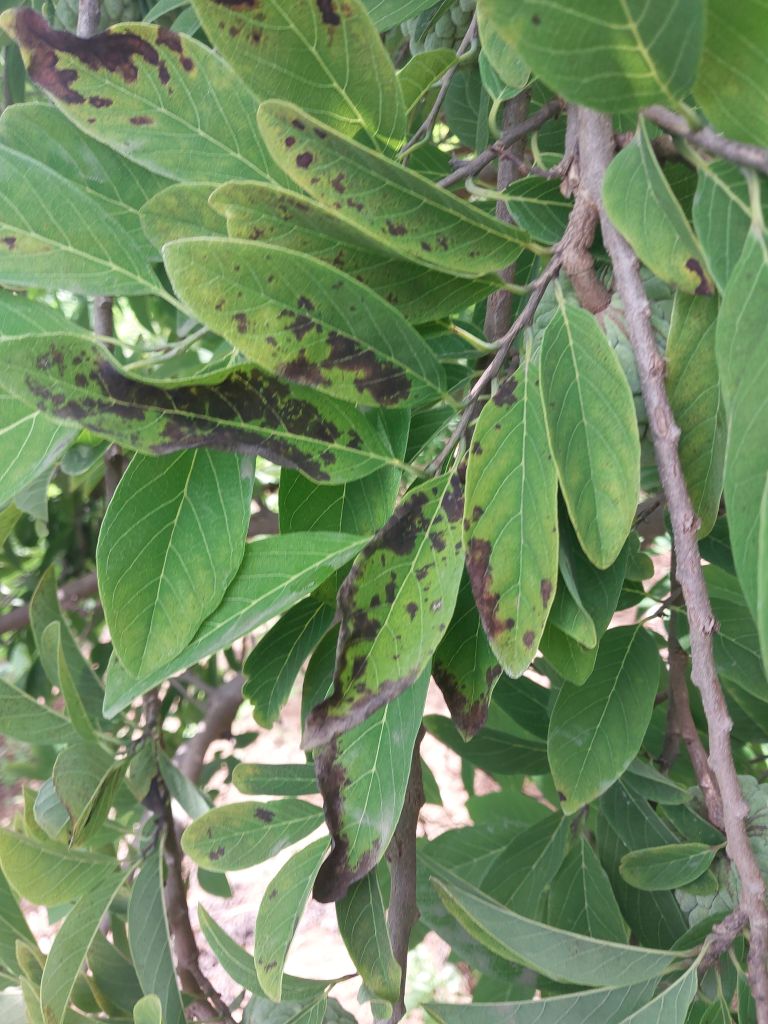
Disease label: Leaf spot on Leaves